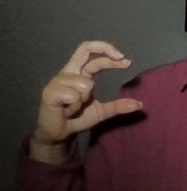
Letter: thal